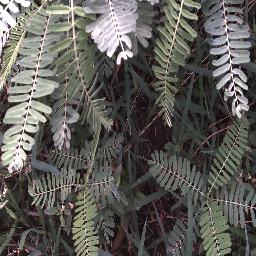
Label: negative